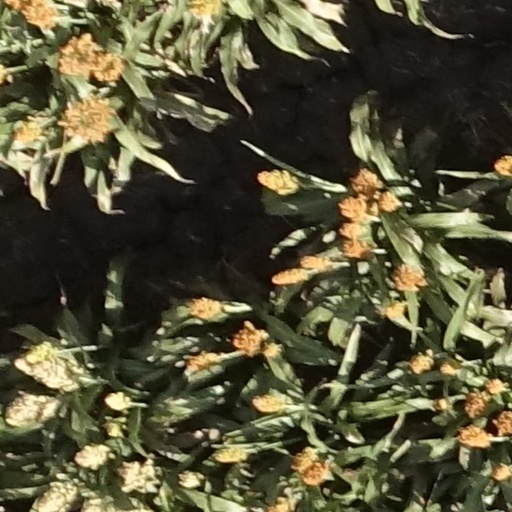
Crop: sorghum